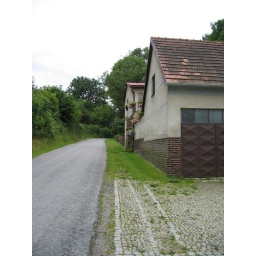
House by the road with flowers